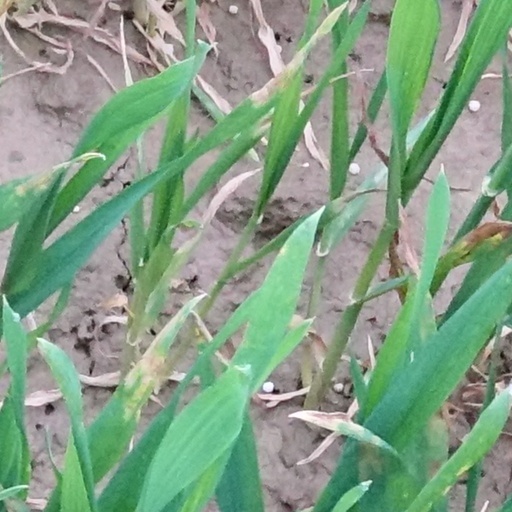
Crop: wheat